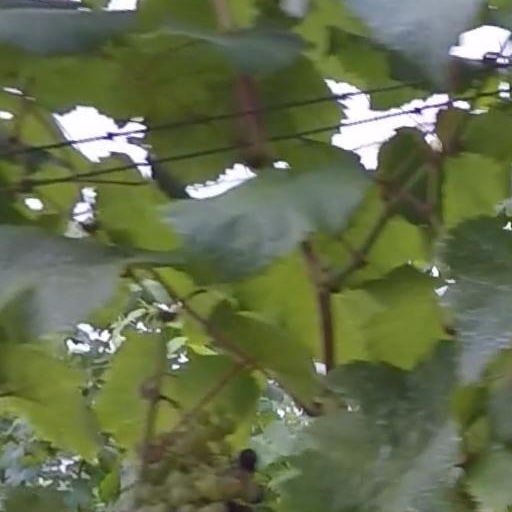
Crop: grape